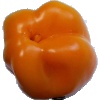
Label: yellow_pepper